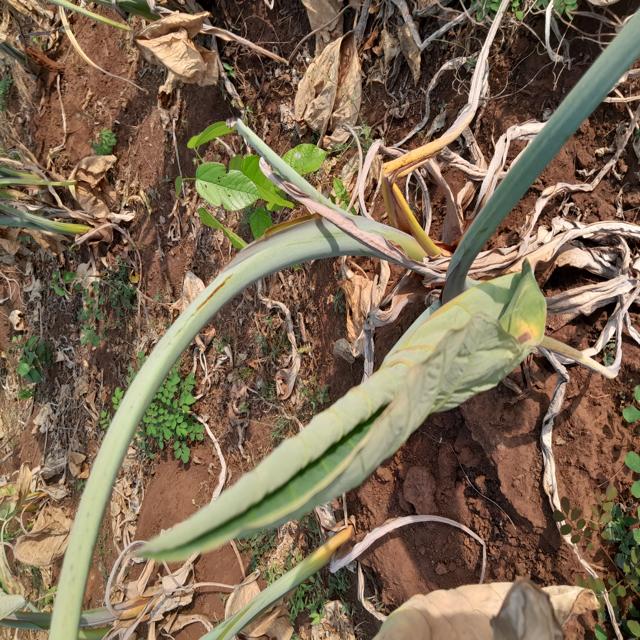
Label: Early_Blight